Geography of Somaliland

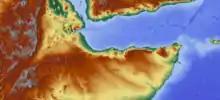

Somaliland is occupied by three main topographic areas. In the north and northwest, along the Gulf of Aden, lie the coastal plains of the Guban region. The plains are a low region that are, on average, just 500 metres above sea level. The low altitude of the region makes it hot and dry, and it receives little rain throughout the year. The Guban contains the port cities of Berbera and Zeylac. The highlands are cool and wet area in the center of Somaliland that contain a series of mountain ranges. To the west are the Golis Mountains and to the east, the Ogo Mountains. The highest peak is found on Mount Shimbiris of the Cal Madow range, with a height of . In the east, the Haud is separated from the Ain and Nugal valleys by the Buur Dhaab mountain range.